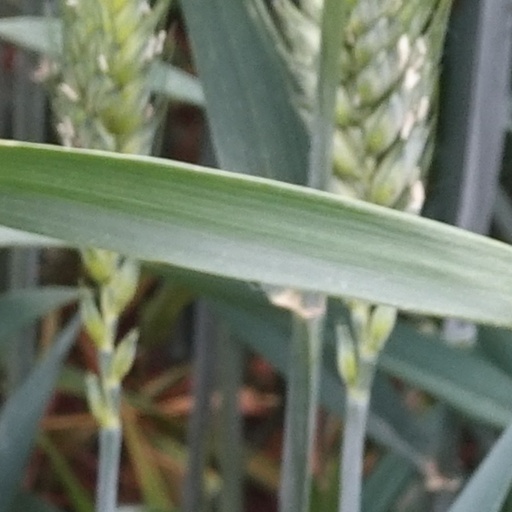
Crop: wheat